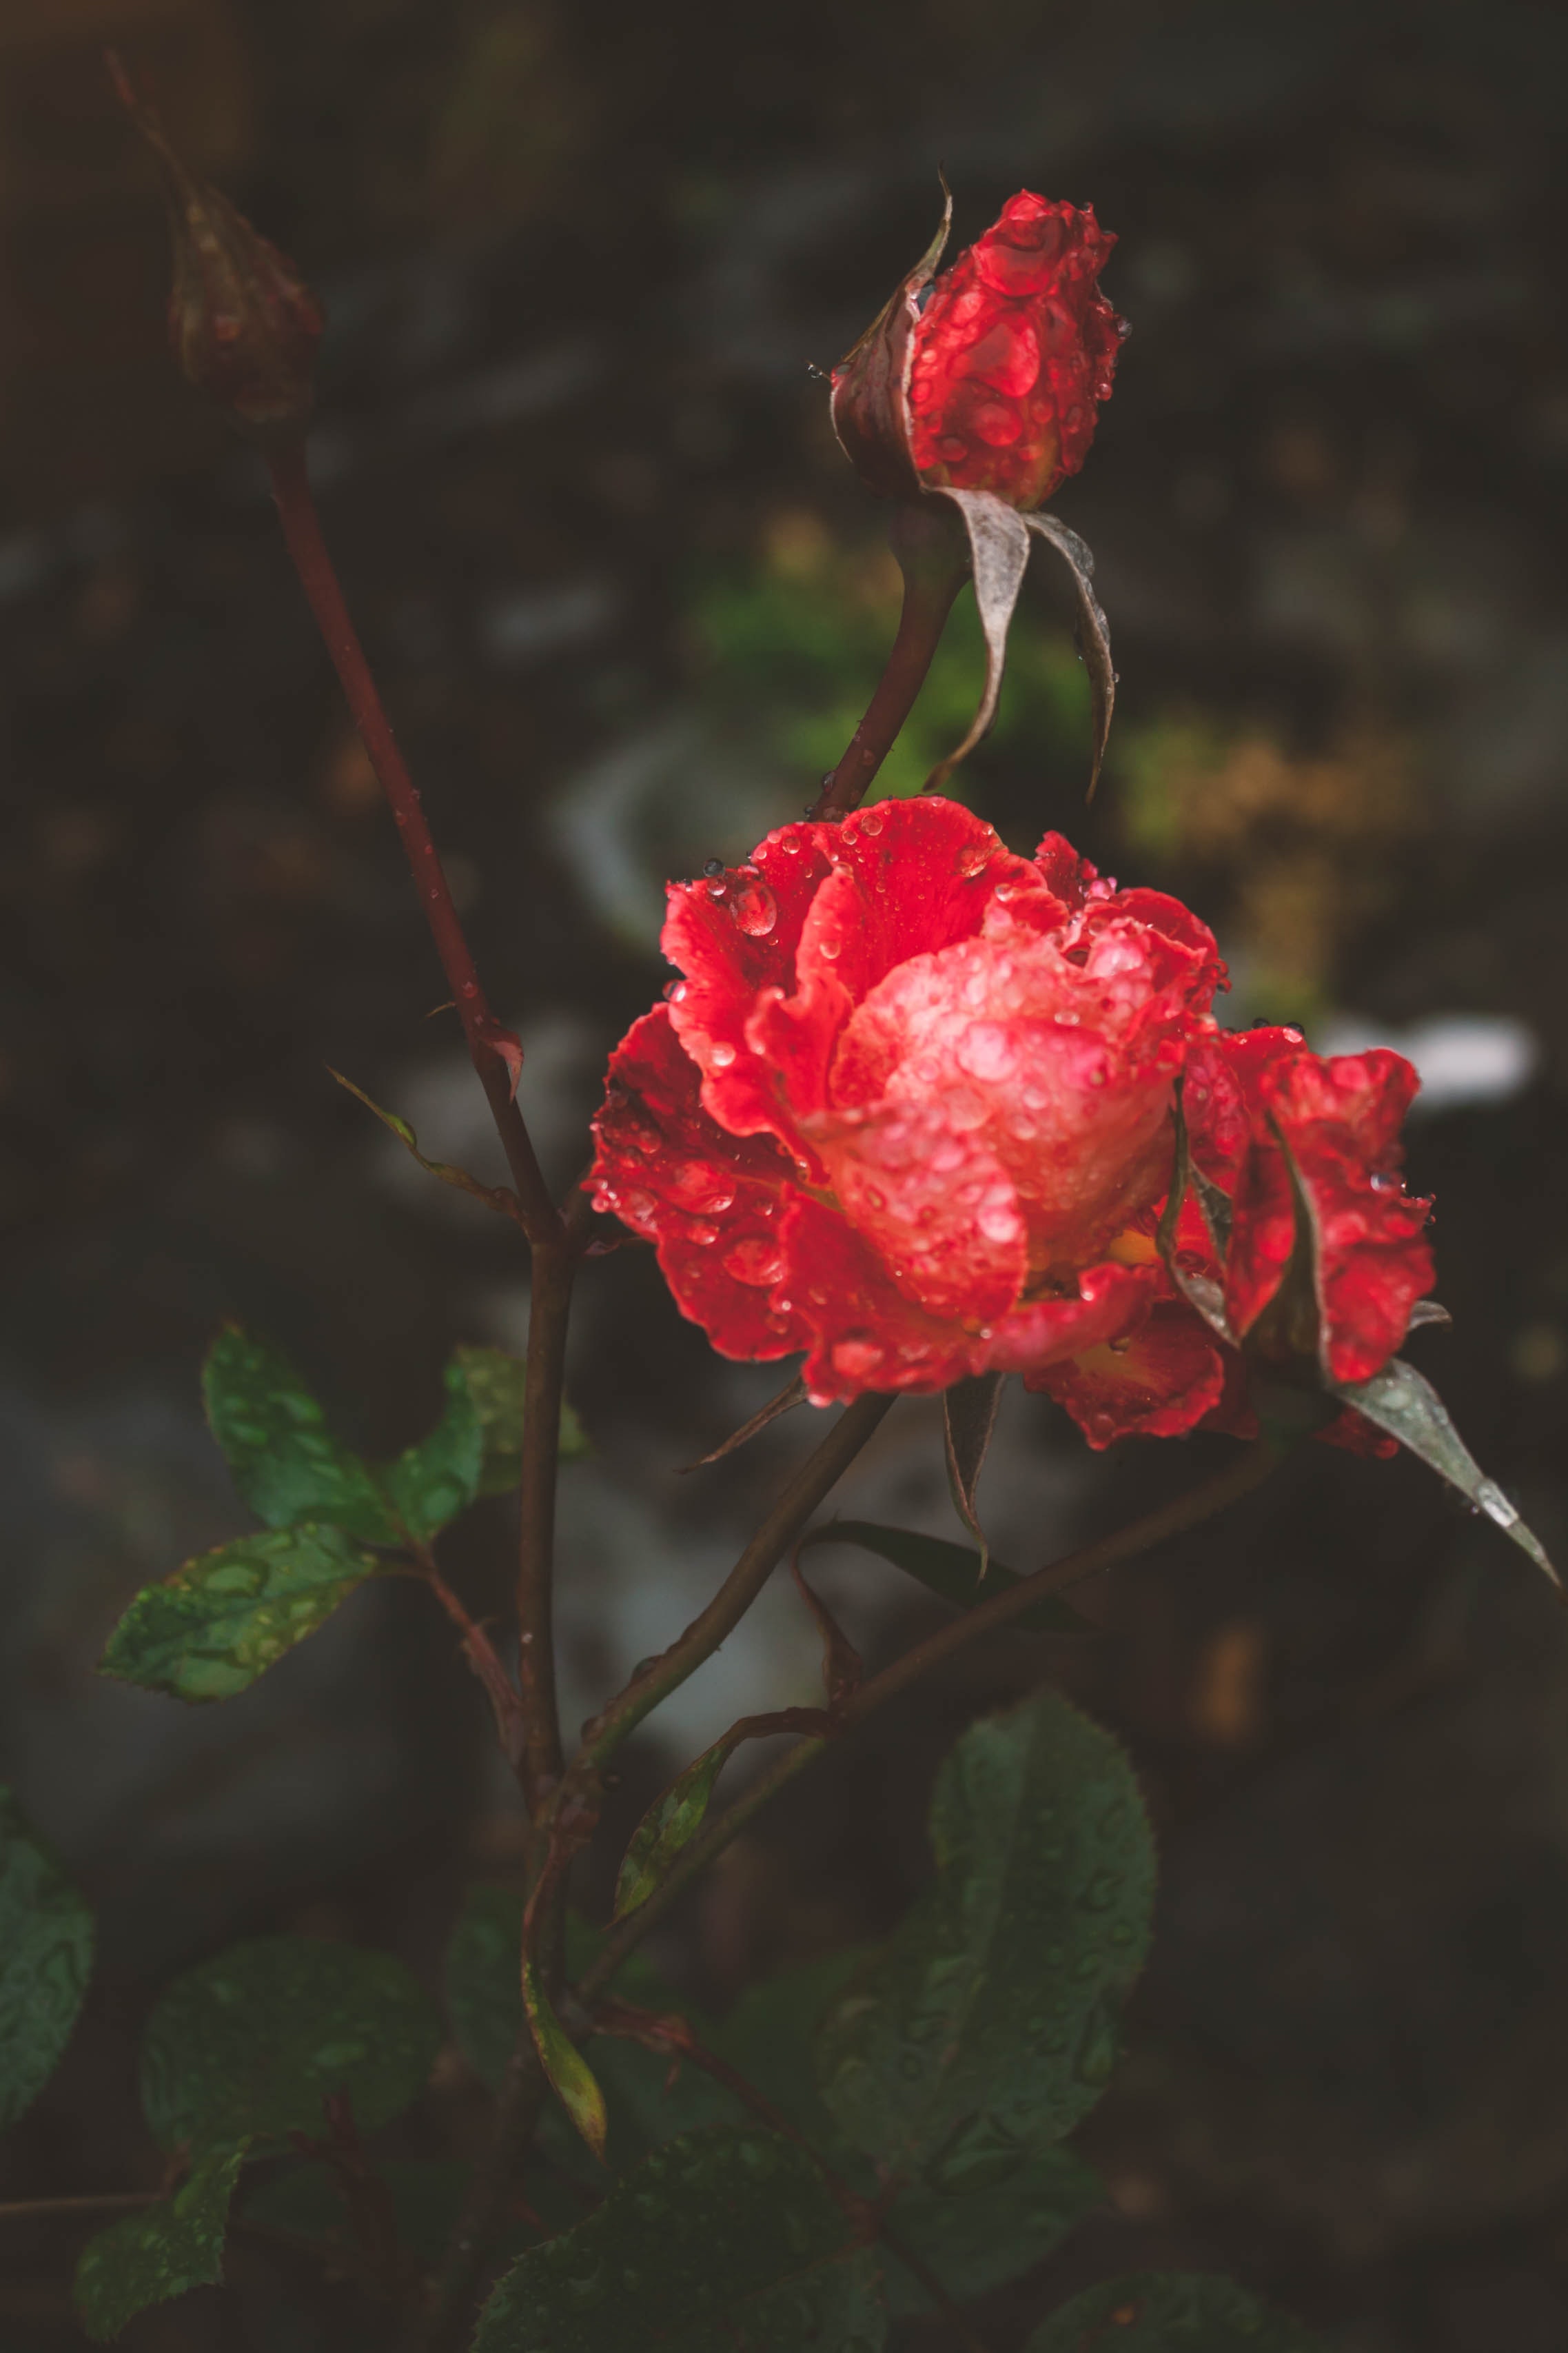
flower, flowering plant, red, petal, garden roses, rose, pink, rose family, plant, botany, leaf, rose order, floribunda, china rose, still life, plant stem, camellia, still life photography, theaceae, rosa wichuraiana, rosa centifolia, annual plant, wildflower, japanese camellia, carnation